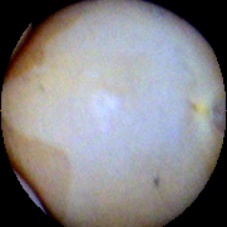
Label: Intact